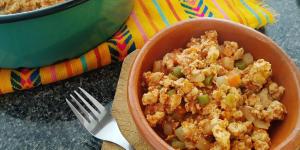
picadillo de pollo